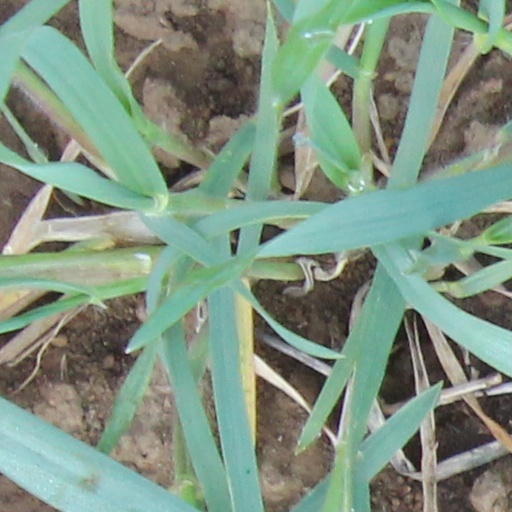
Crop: wheat